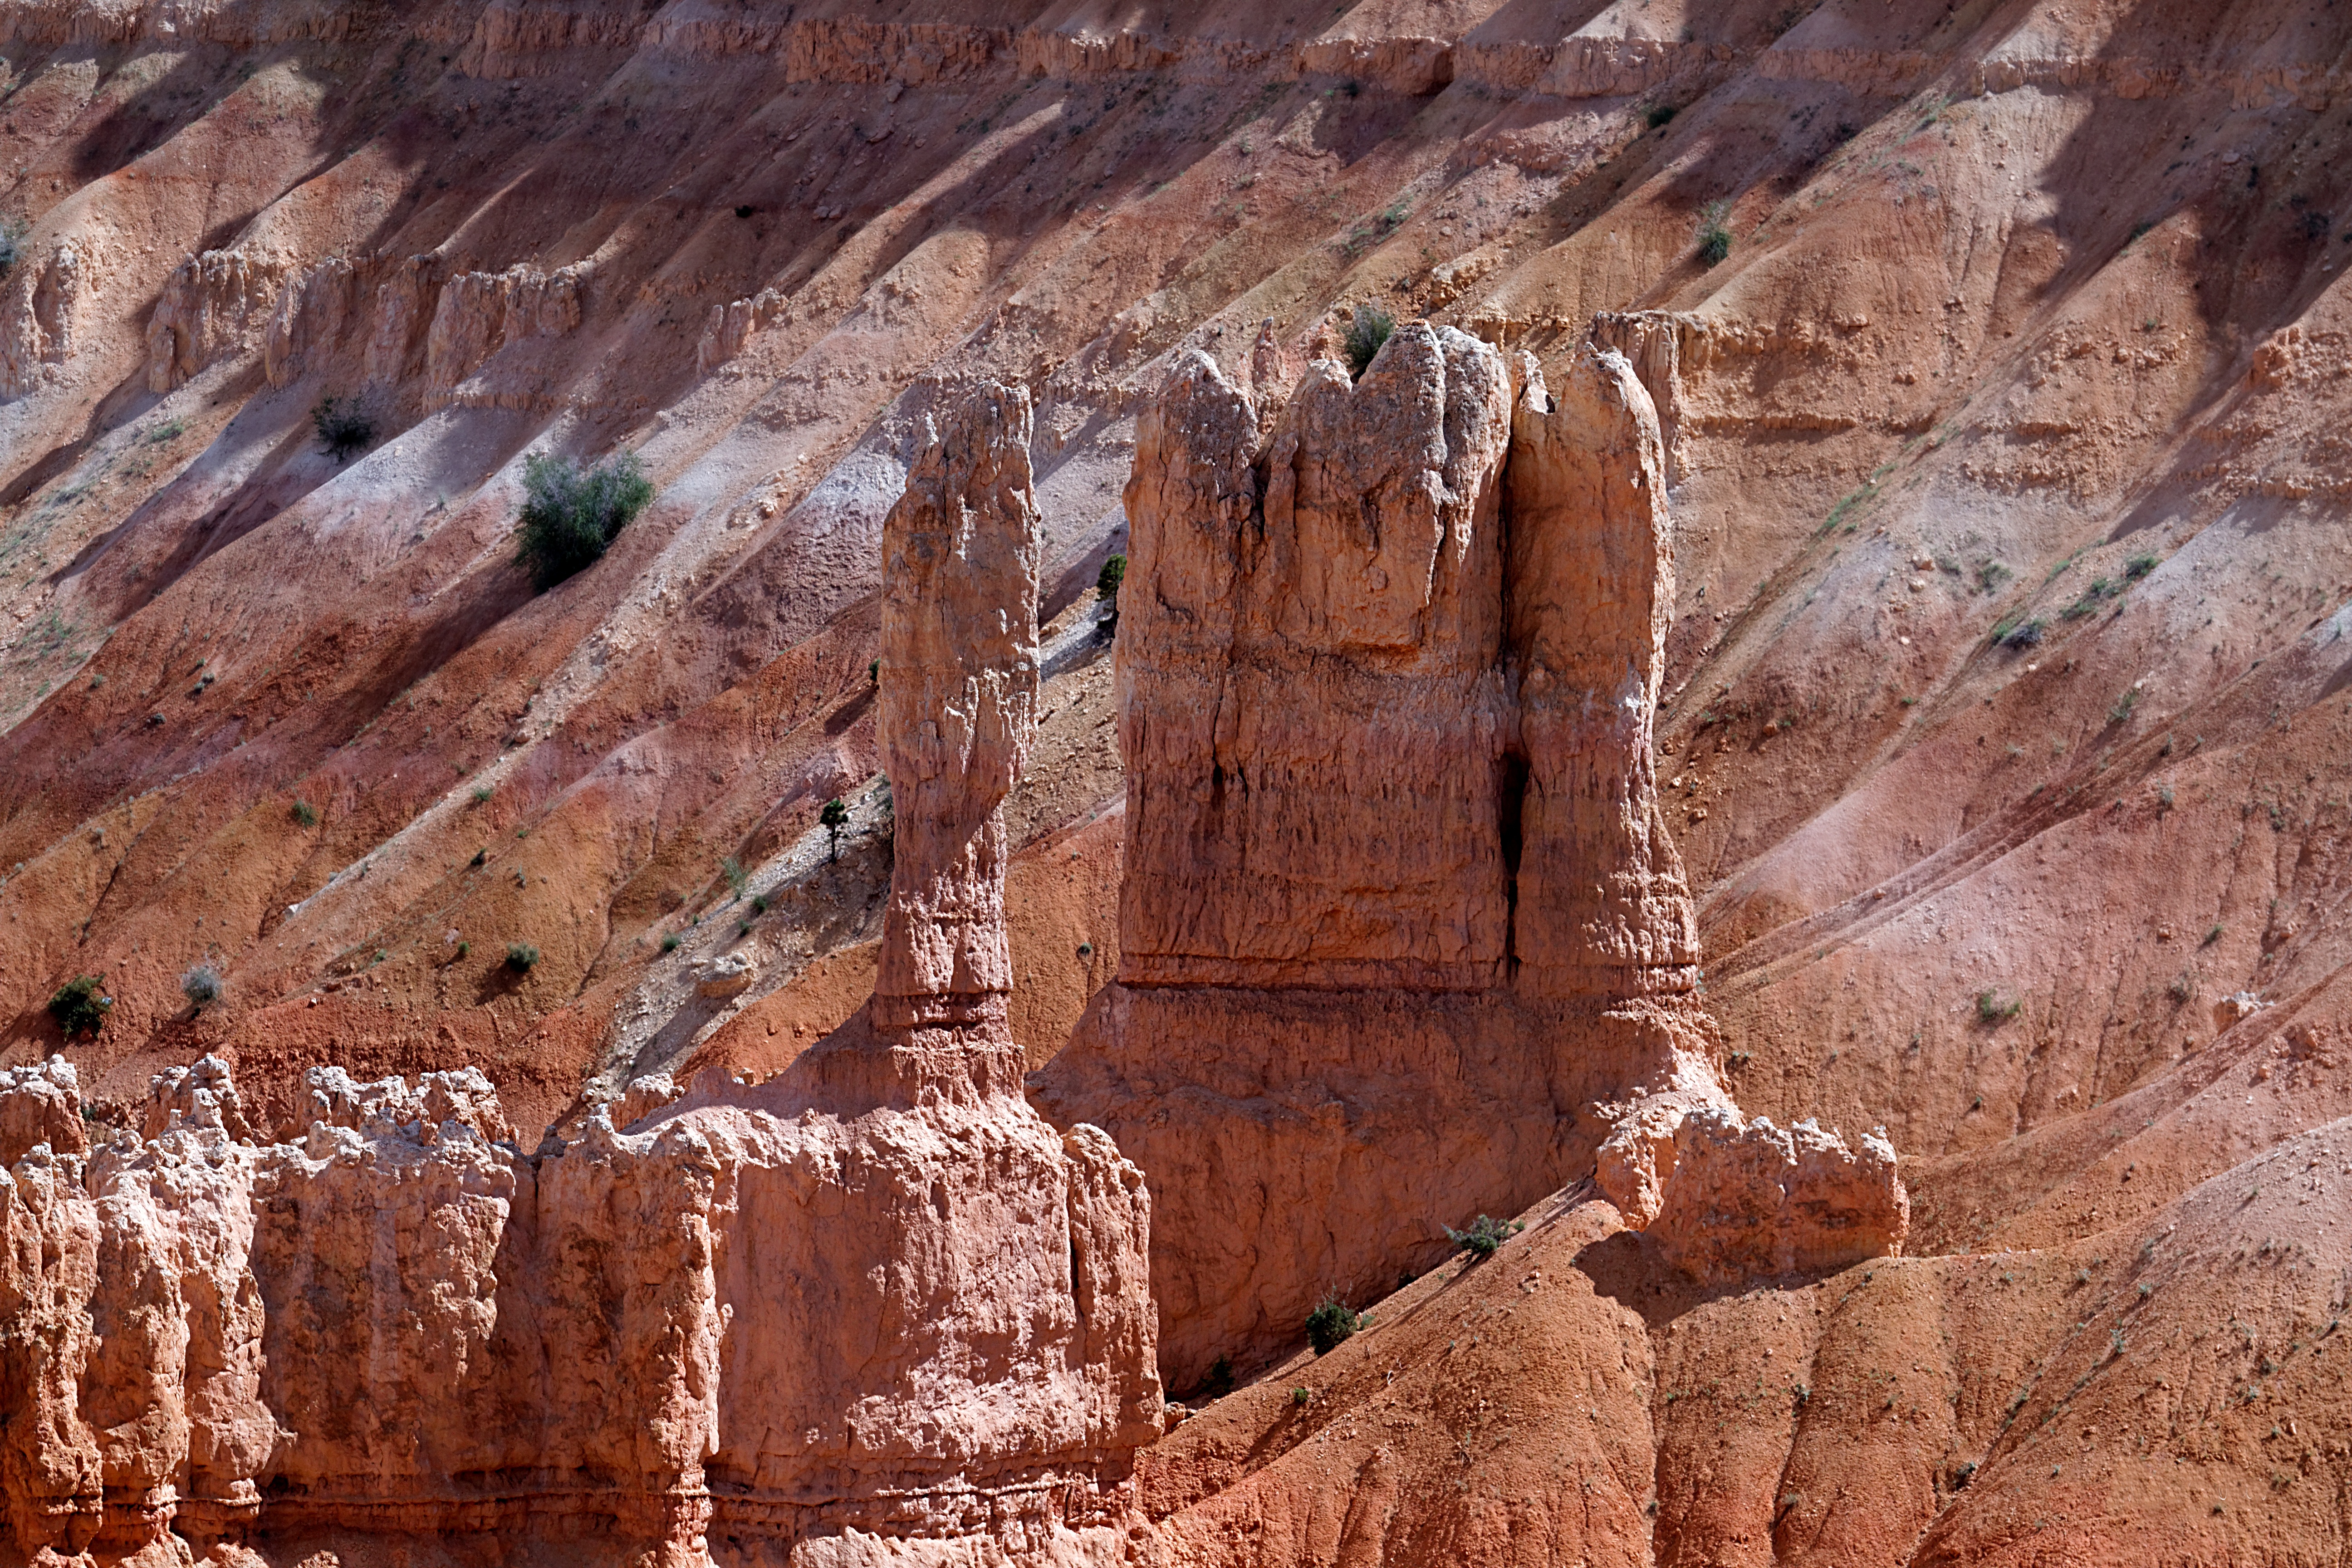
landscape, rock, valley, formation, arch, usa, gorge, canyon, terrain, national park, material, erosion, geology, utah, badlands, bryce canyon, wadi, landform, paunsaugunt plateau, west usa, natural wonders, ancient history, geographical feature